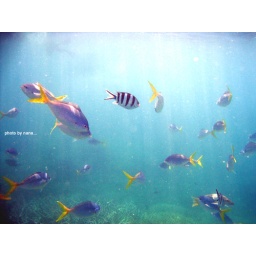
under the blue ocean with sunshine.